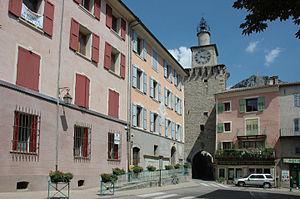
Tour de l'Horloge (Castellane)
Une tour de l'Horloge est, au sens général, une tour horloge. Le terme